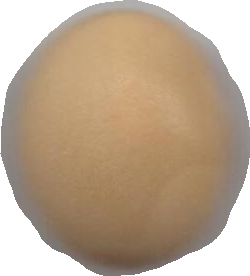
Variety: Grobogan